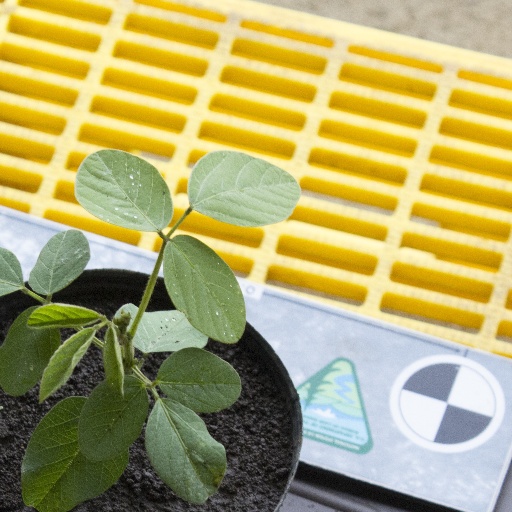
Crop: soybean